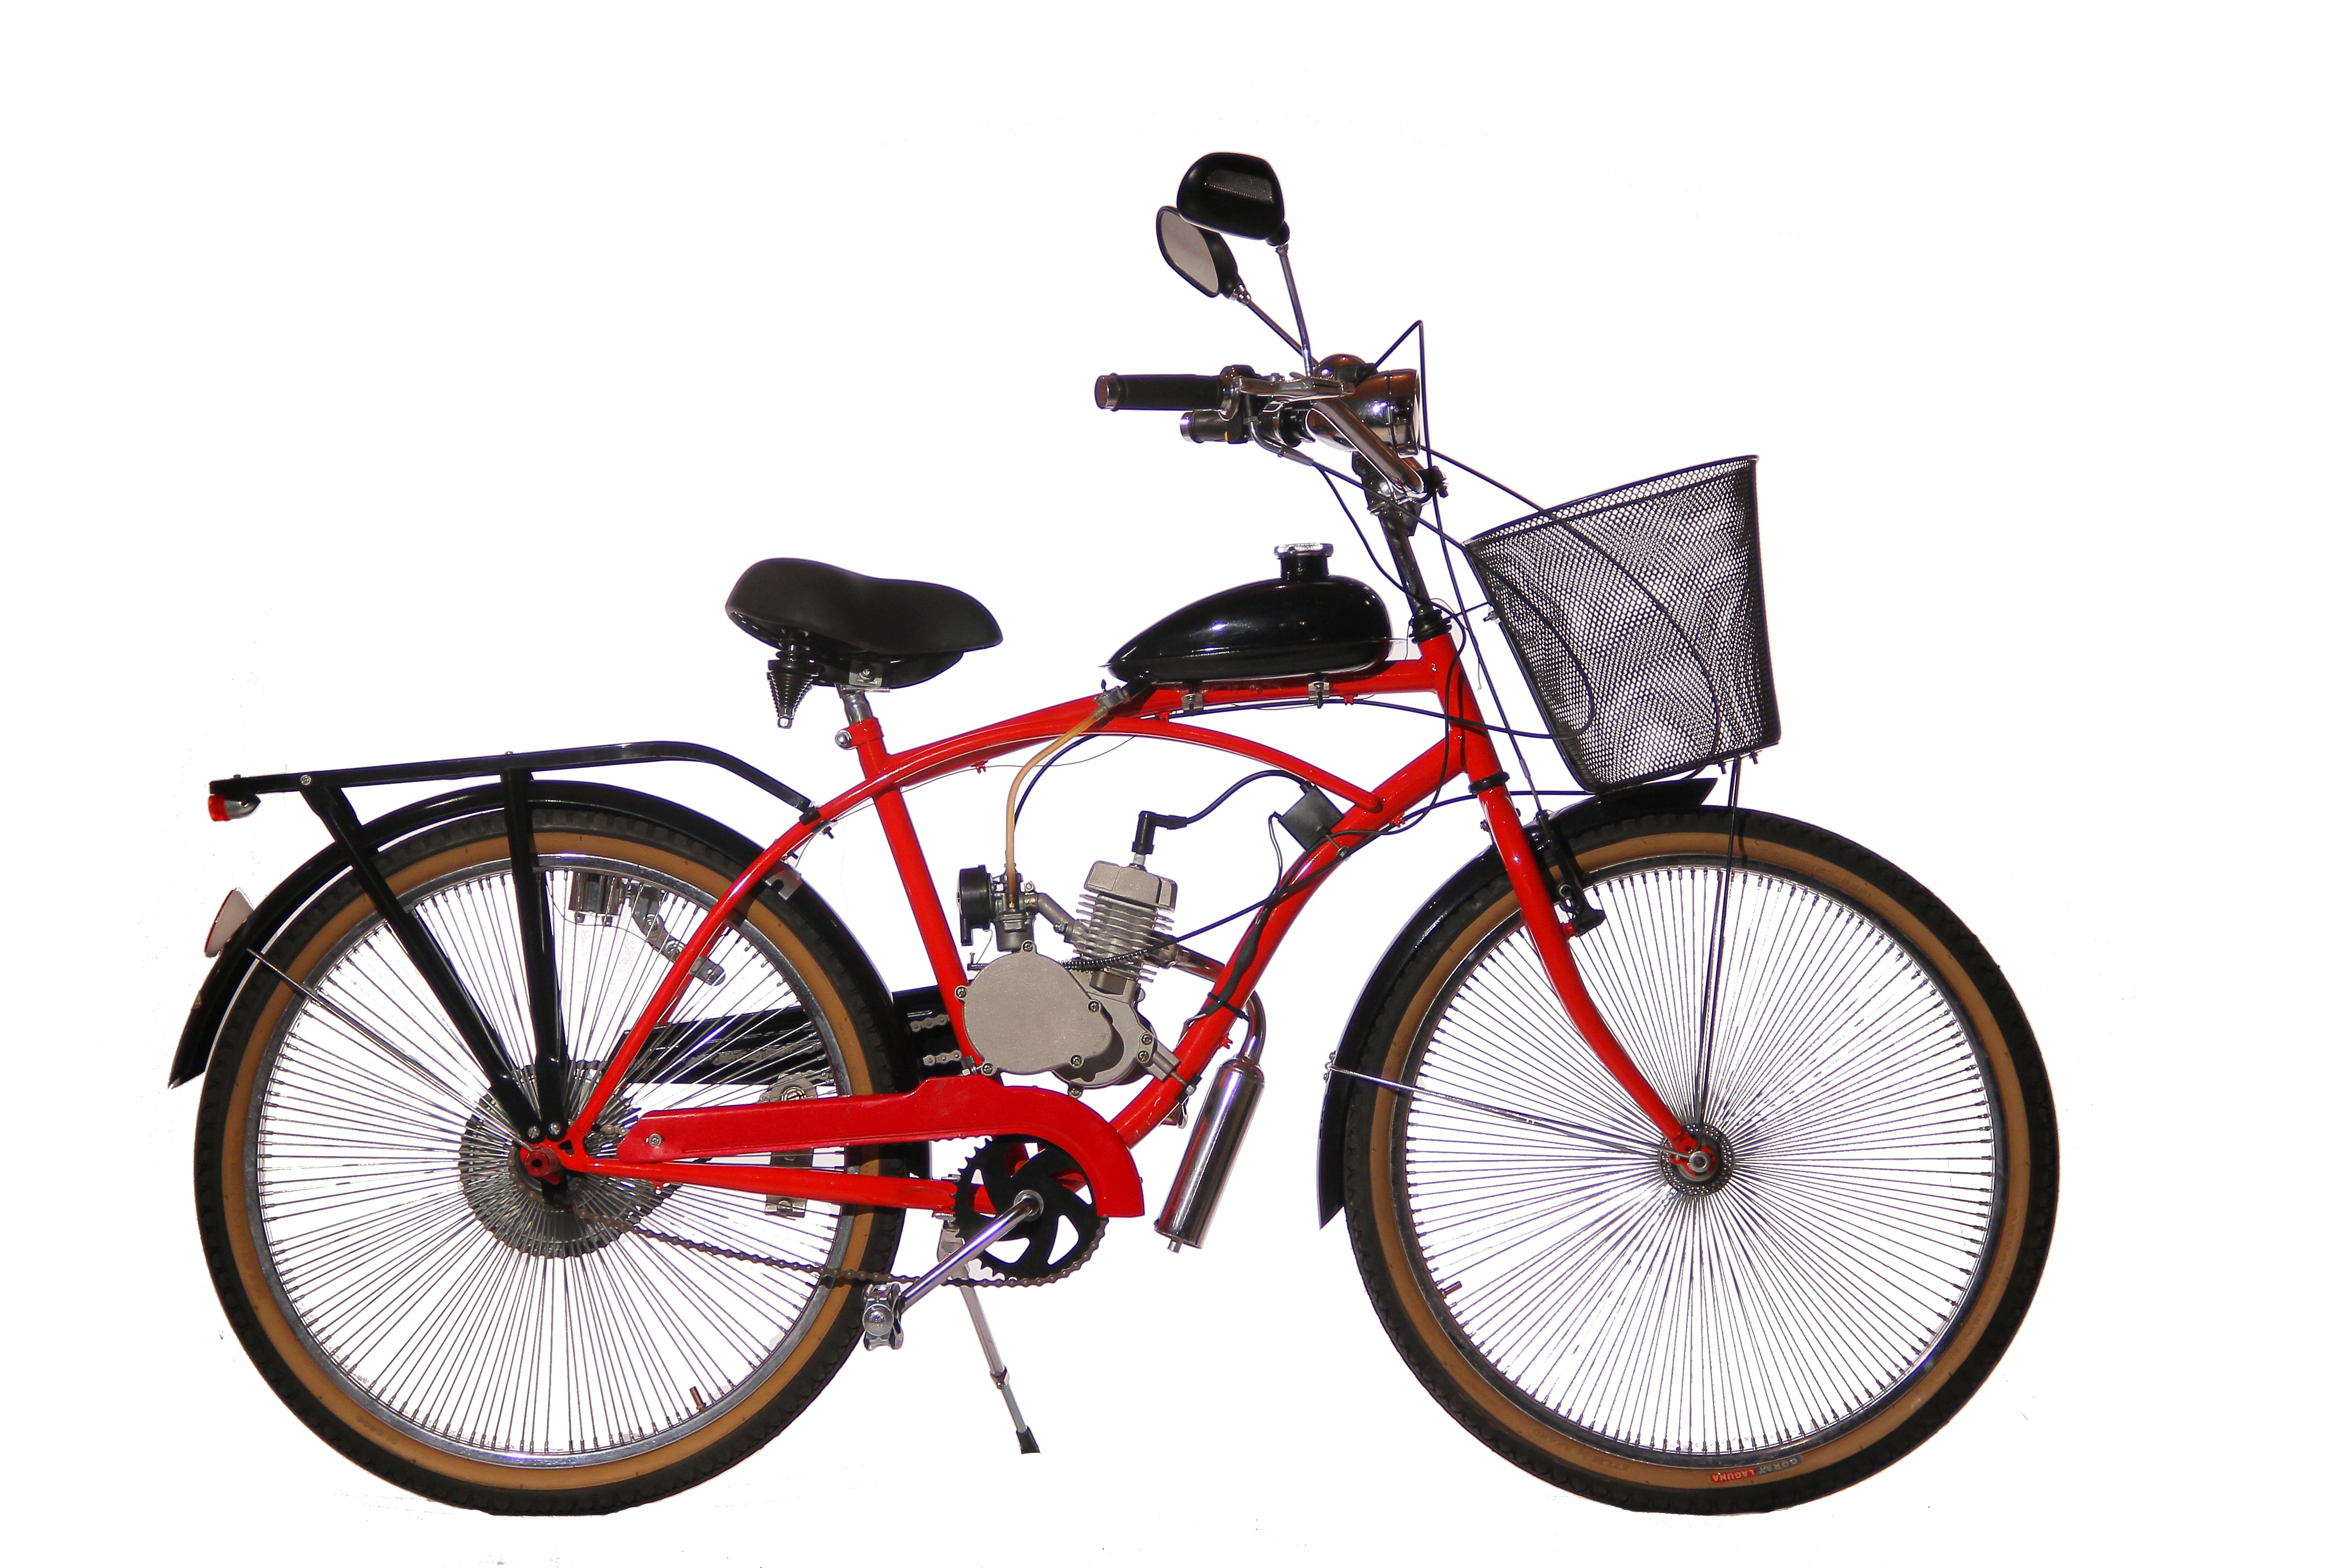
wheel, bicycle, red, vehicle, sports equipment, mountain bike, bicycle frame, motorized, land vehicle, cyclo cross bicycle, road bicycle, racing bicycle, hybrid bicycle, electric bicycle